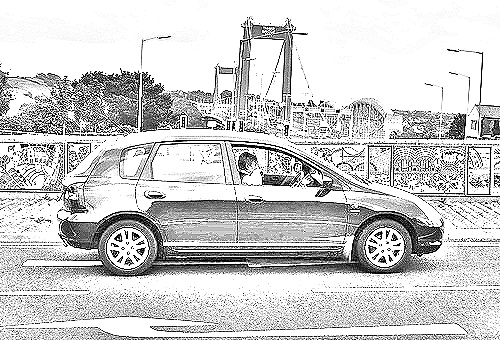
Portrait style: Sketch Portrait